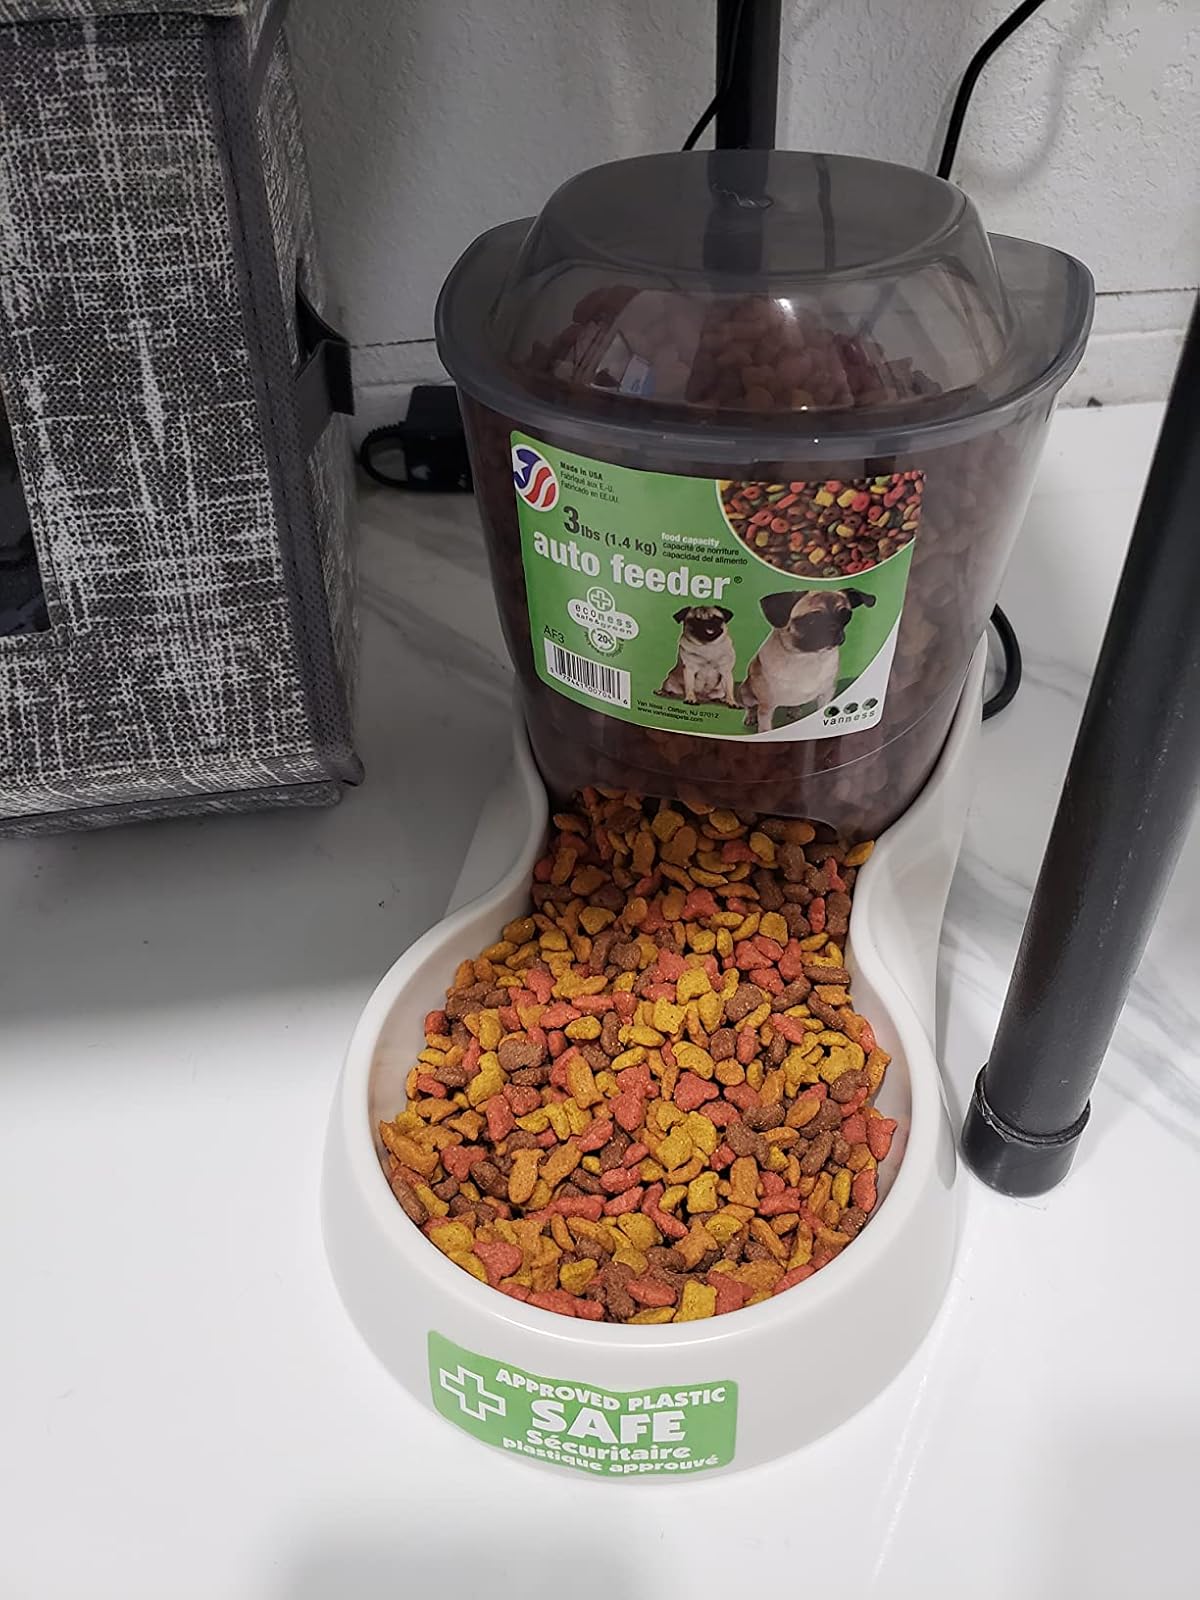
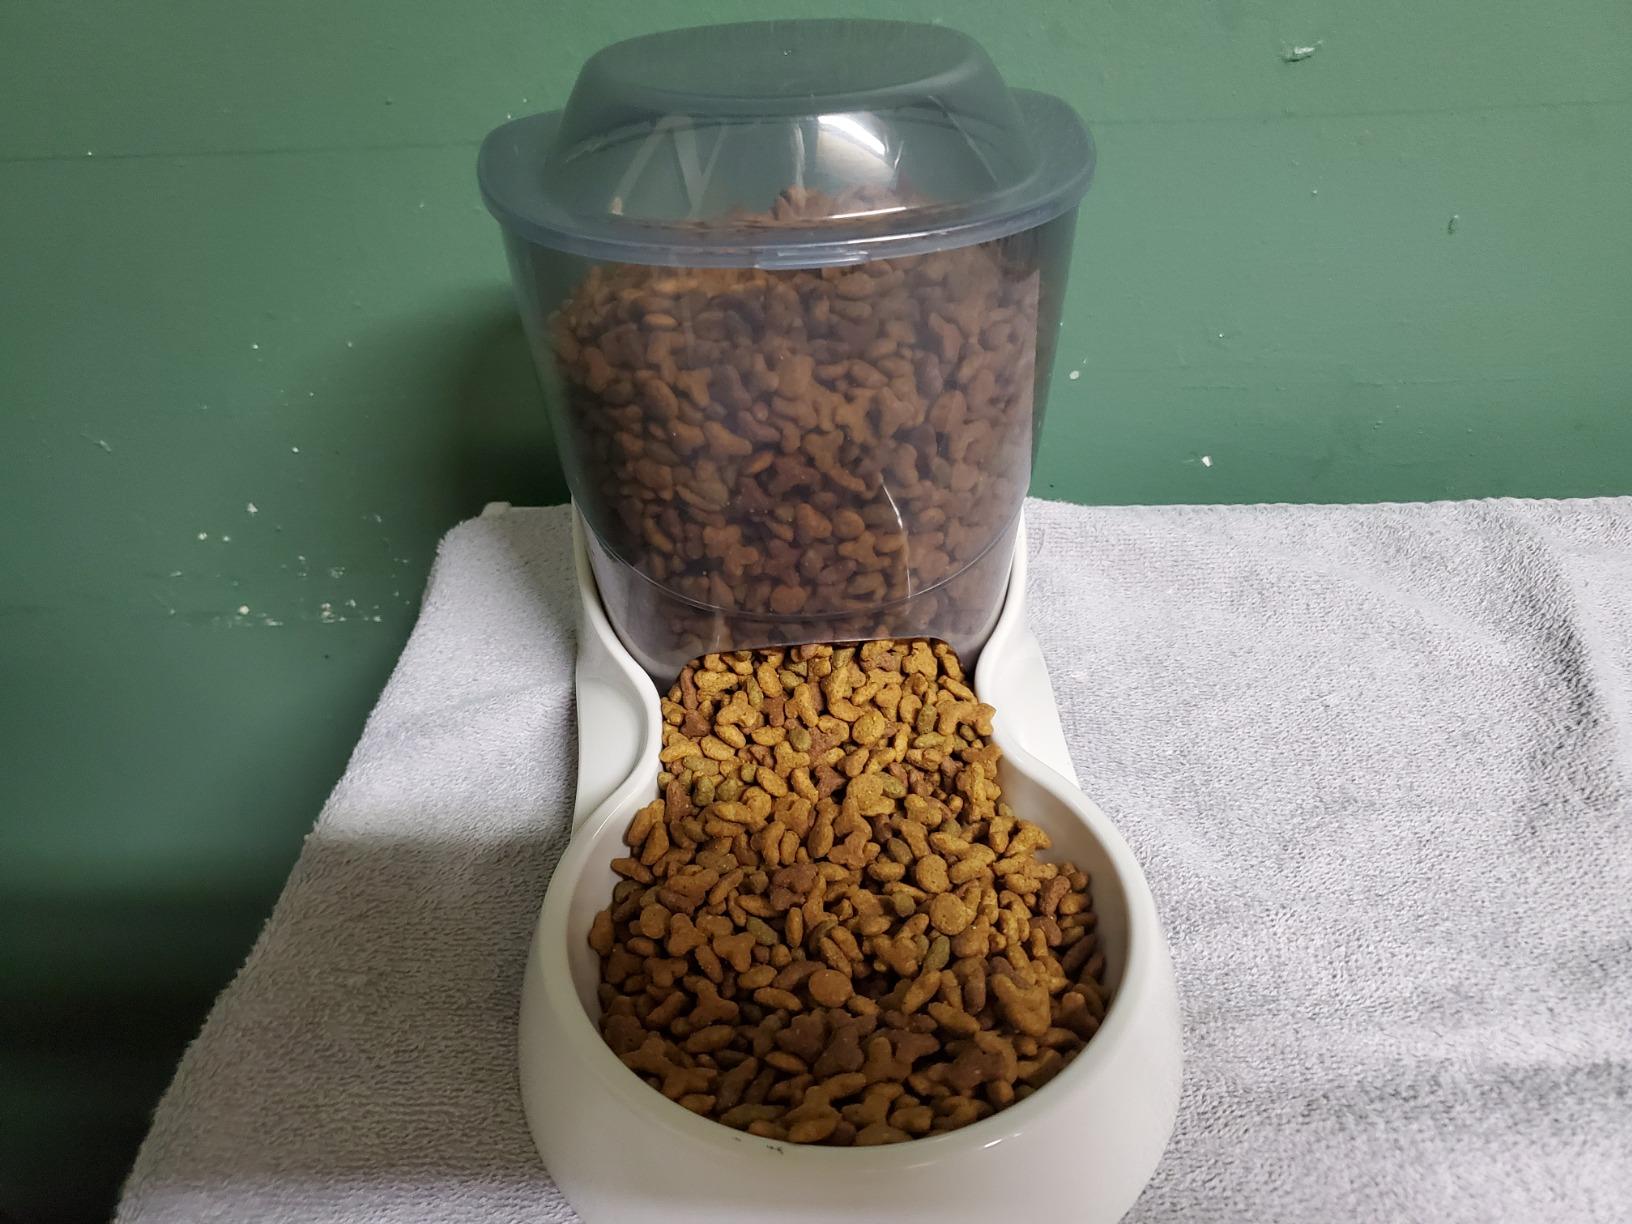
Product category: items_feeder
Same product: yes